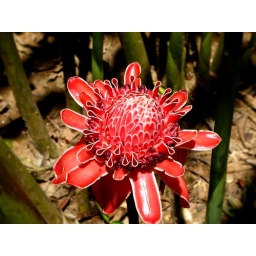
&amp;quot;Once in a green time a flower Oh, fell in love with the sun. &amp;quot;Janis